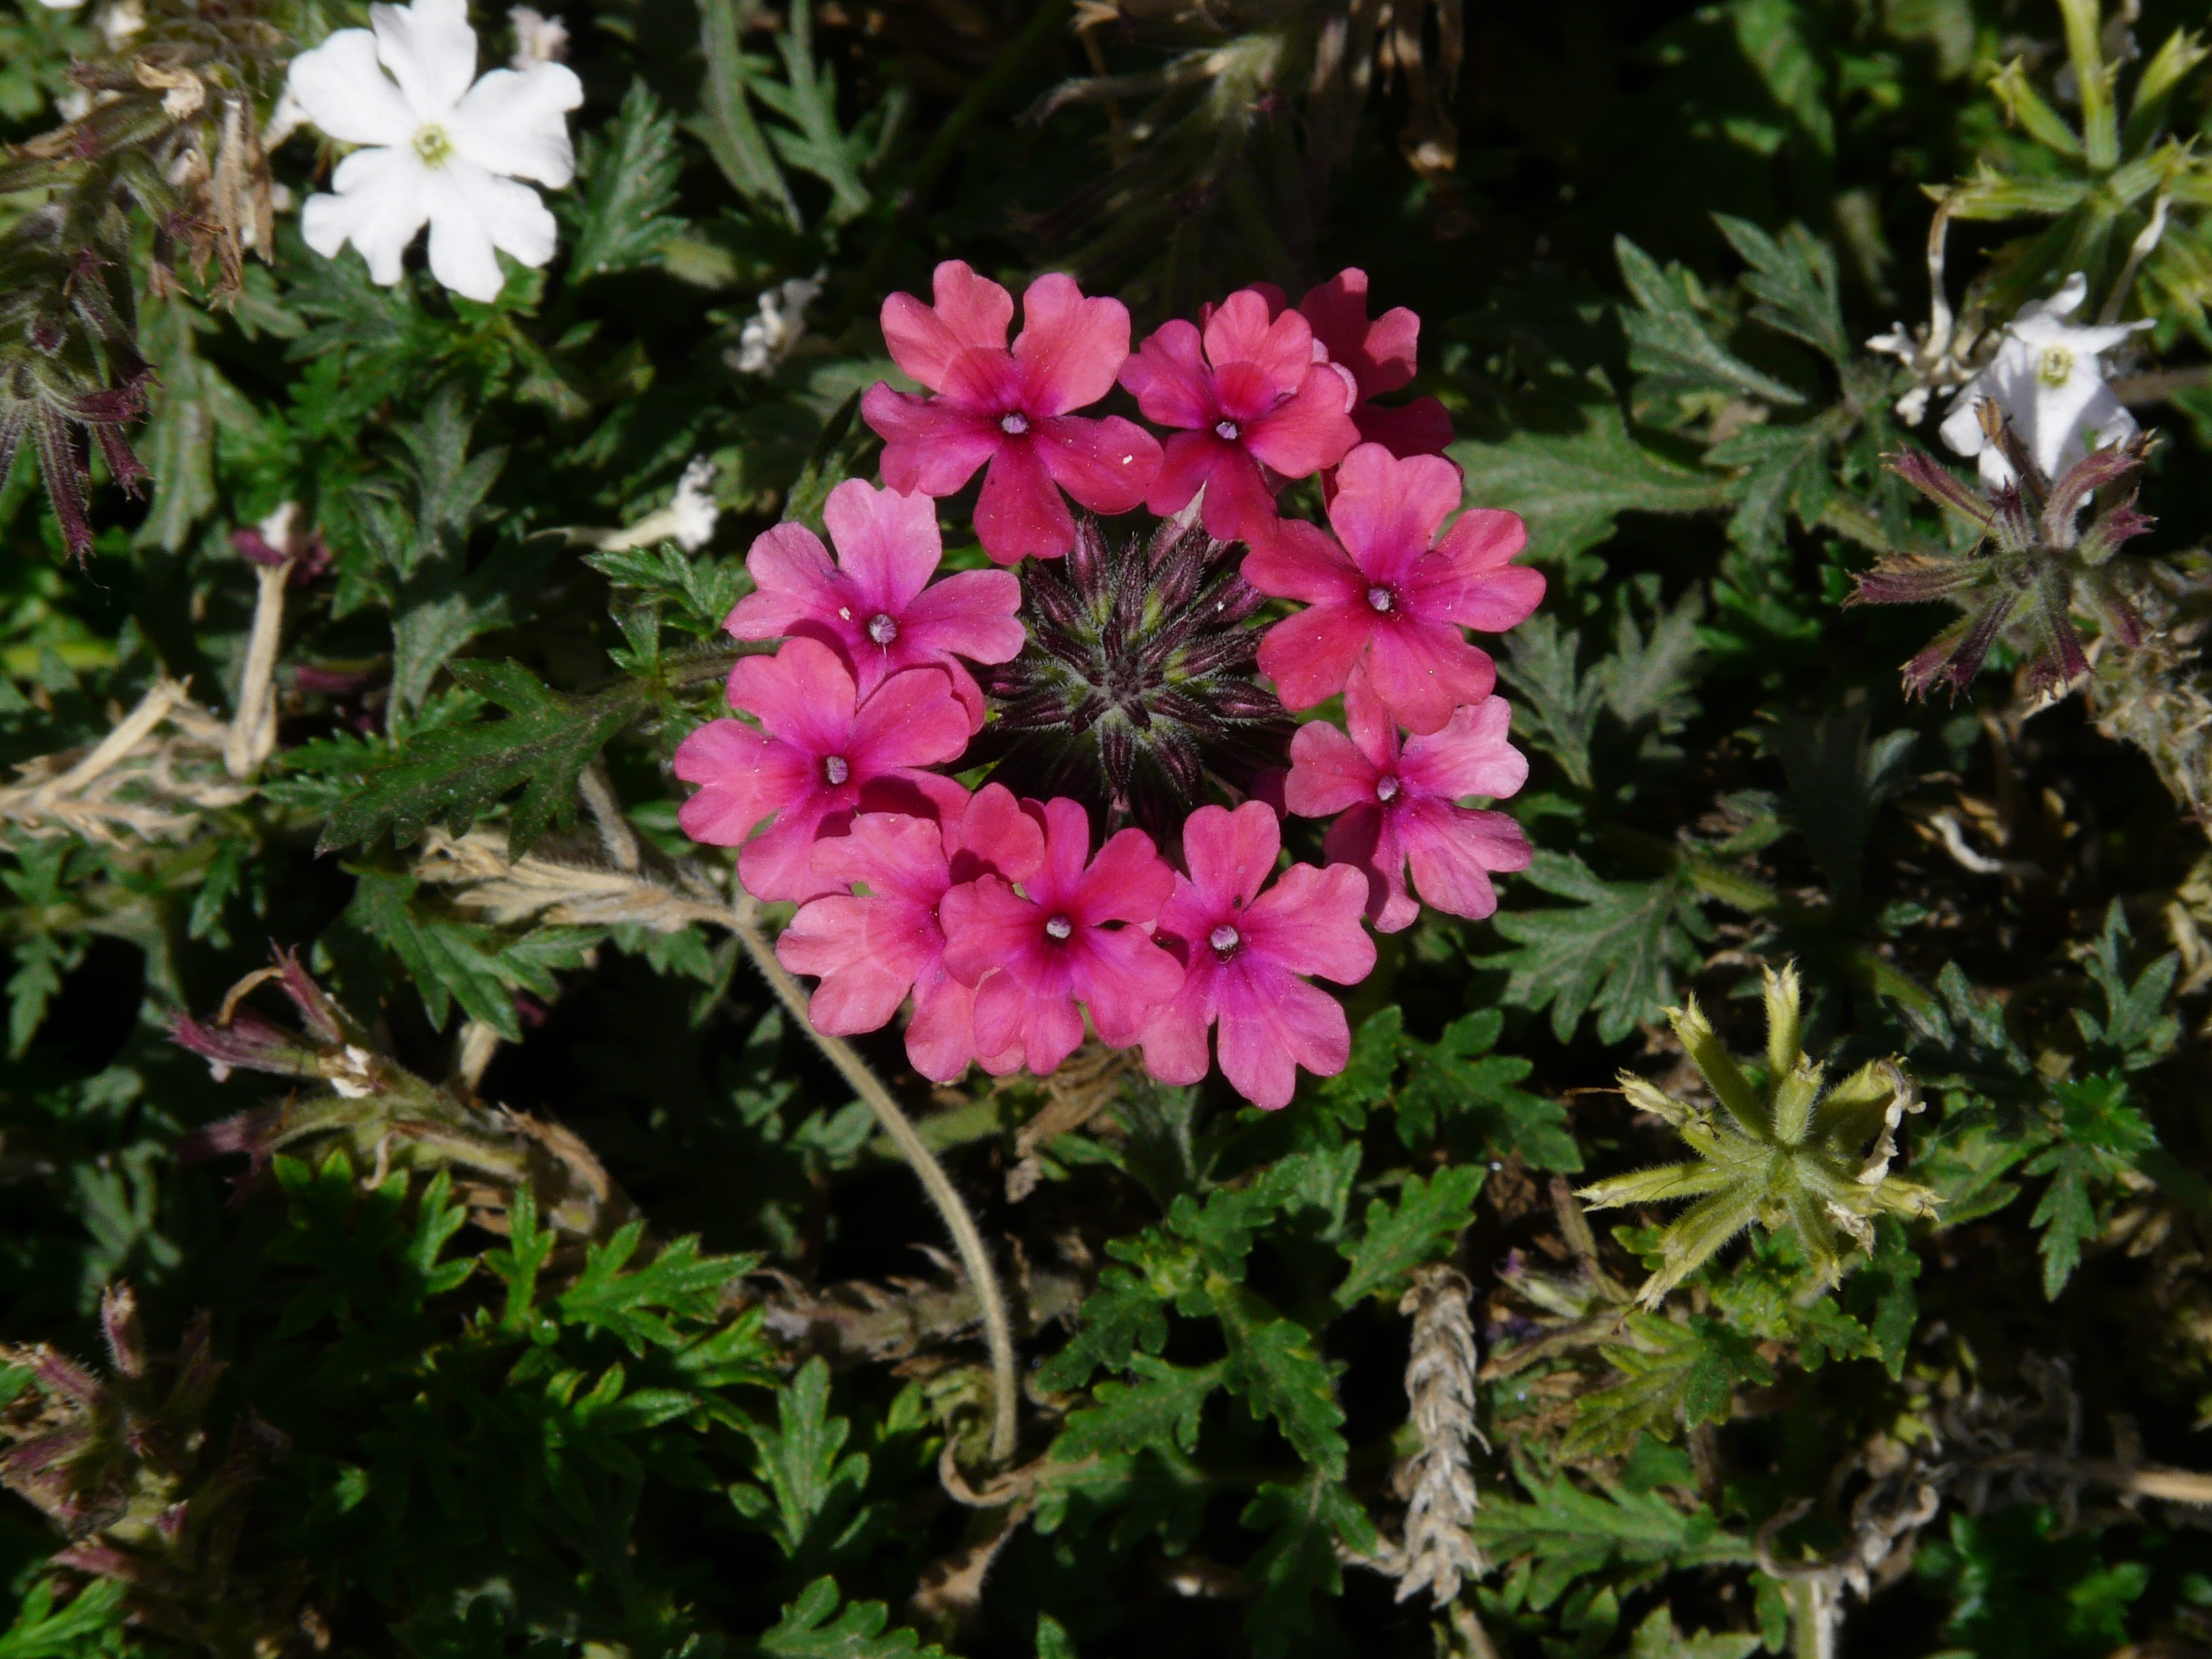
plant, flower, color, botany, colorful, pink, flora, wildflower, flowers, geranium, district, shrub, beautiful, phlox, dianthus, flowering plant, annual plant, land plant, pink family, geraniales, flower circle